Saudi Arabia

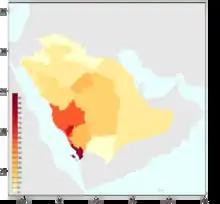
Saudi Arabia population density (people per km)

Saudi Arabia has been seen as a moderating influence in the Arab–Israeli conflict, periodically putting forward a peace plan between Israel and the Palestinians and condemning Hezbollah.